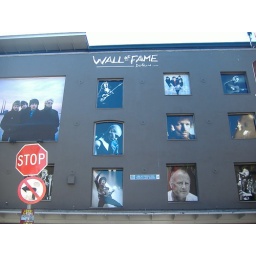
wall of fame in temple bar dublin